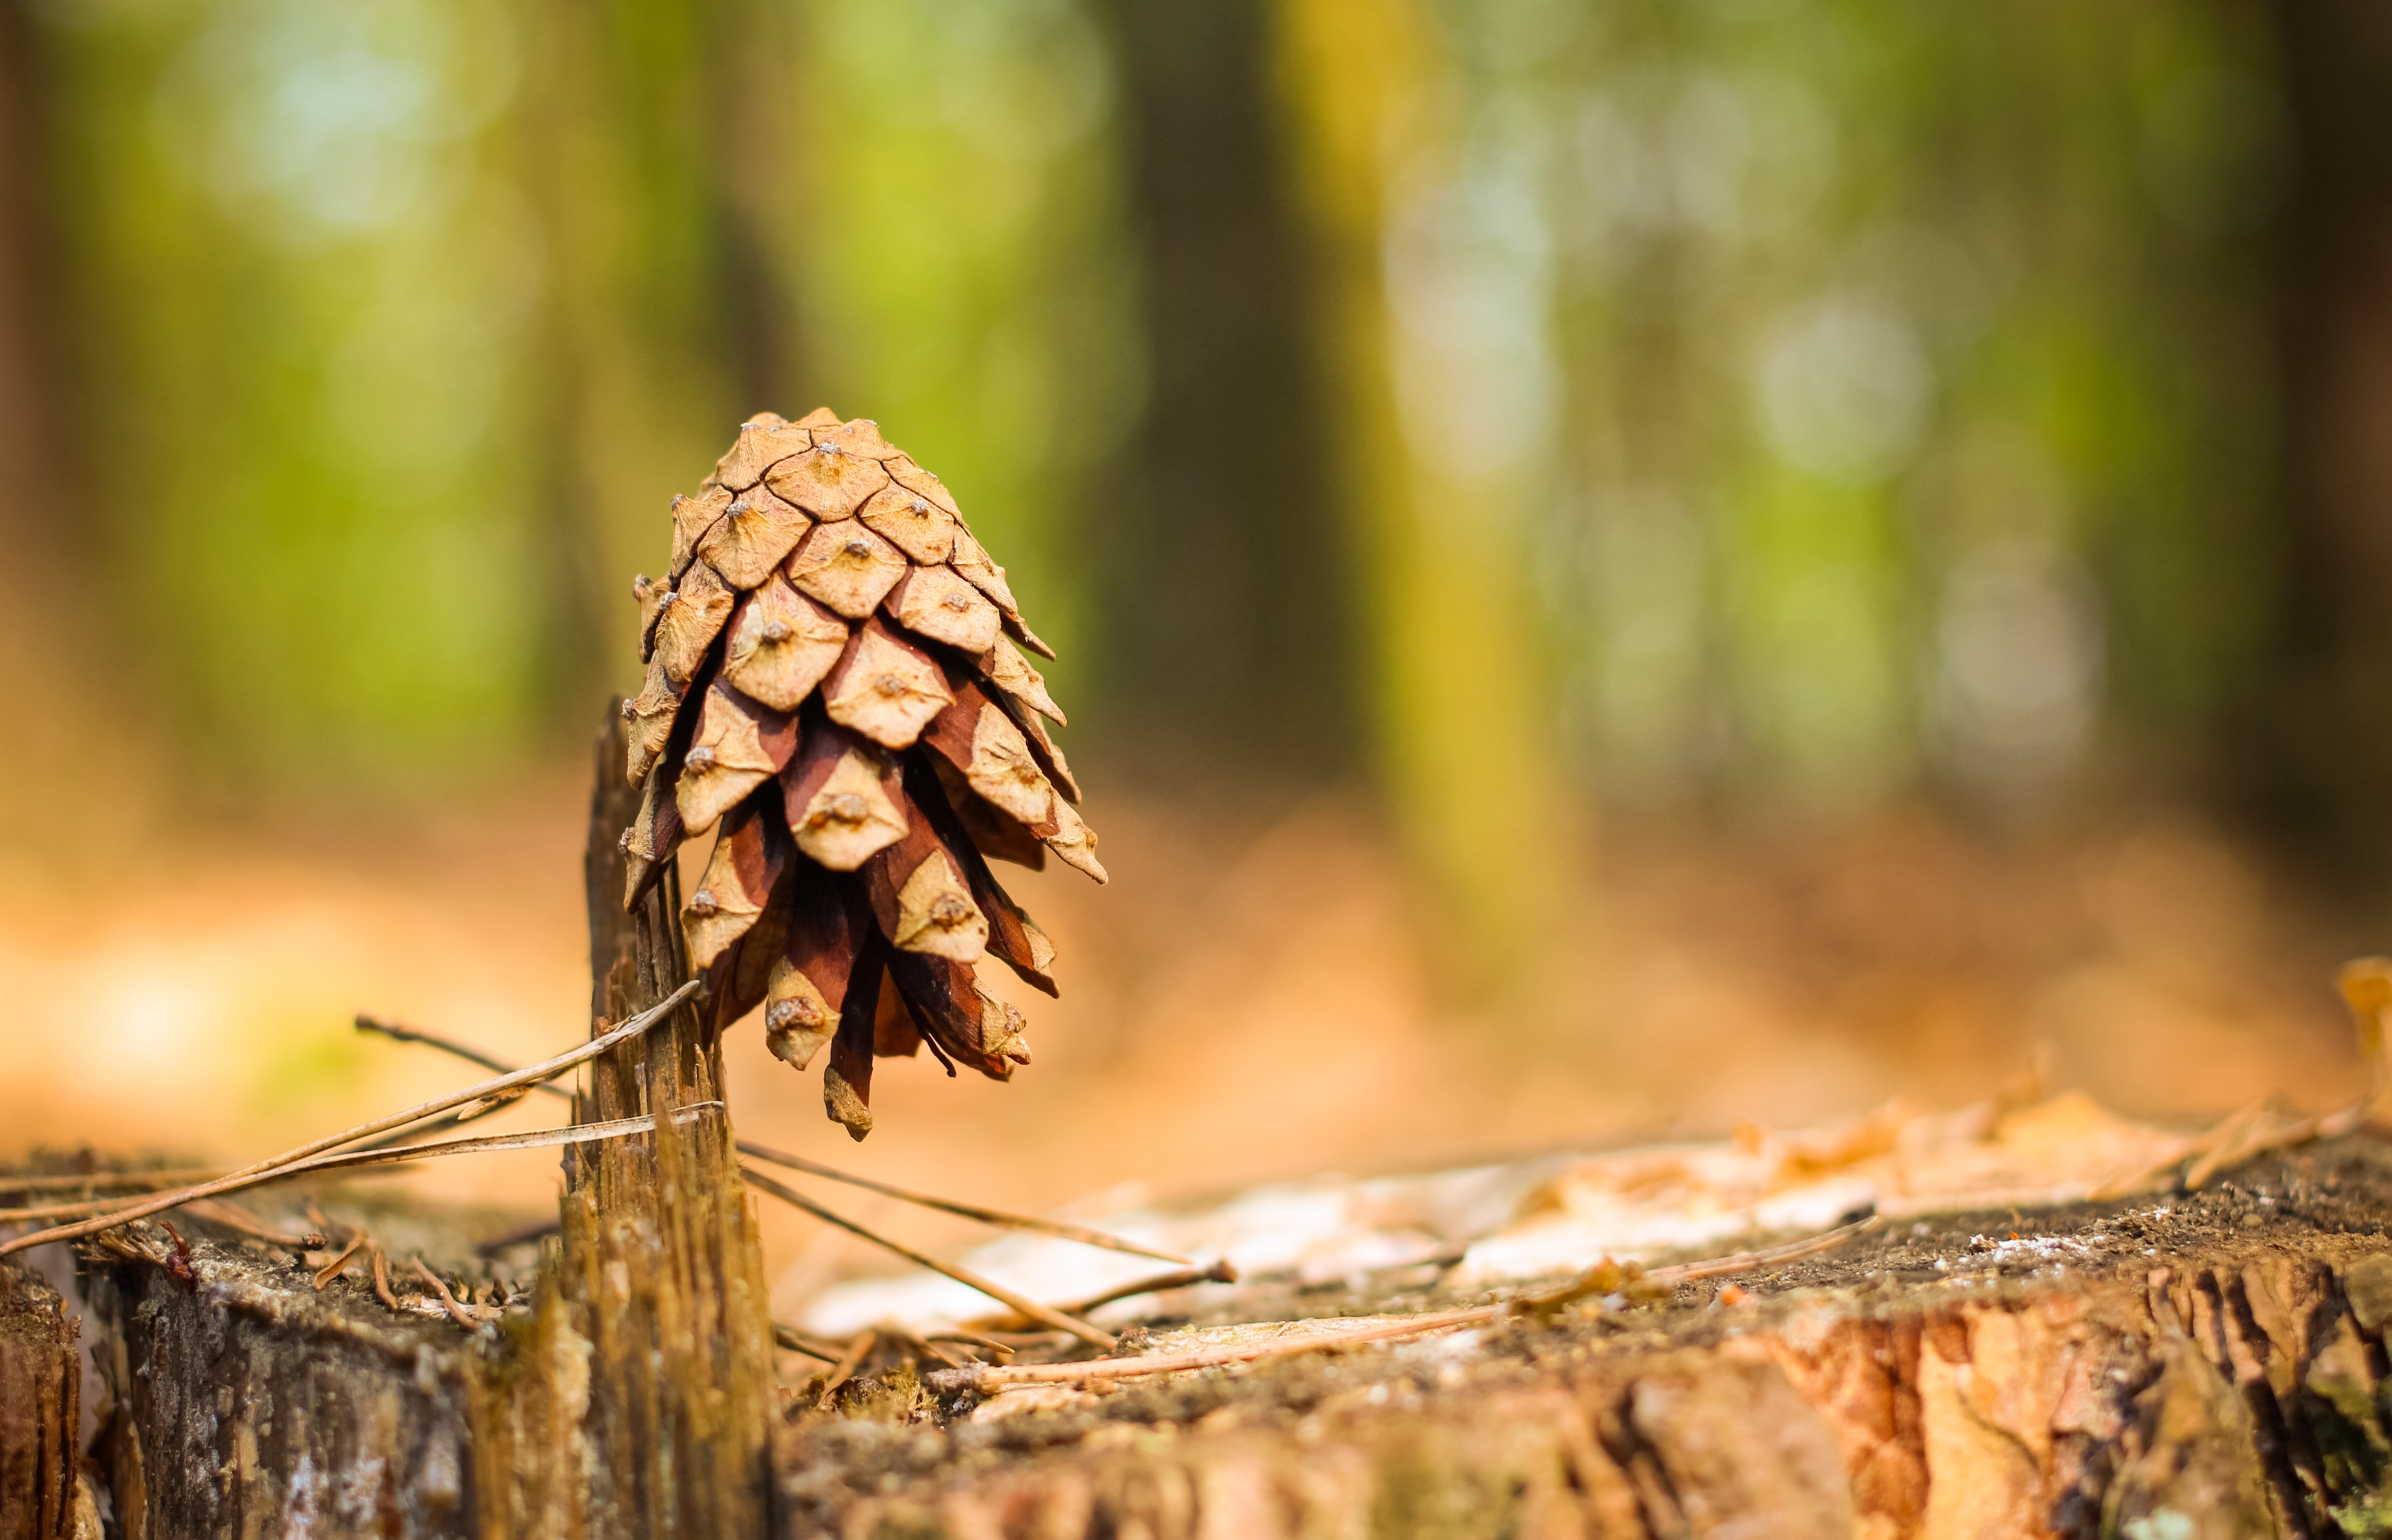
tree, nature, forest, branch, plant, sunlight, leaf, trunk, wildlife, autumn, flora, season, fauna, close up, woodland, macro photography, brad, woody plant